Jeffrey Bernard

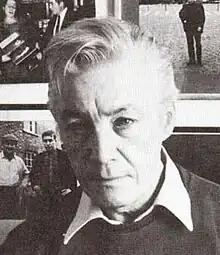
Bernard in the mid-1980s

Jeffrey Joseph Bernard (27 May 1932 – 4 September 1997) was an English journalist, best known for his weekly column "Low Life" in "The Spectator" magazine, and also notorious for a feckless and chaotic career and life of alcohol abuse.